Australian Border Force

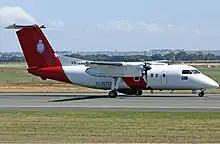
A contracted Surveillance Australia Dash 8 aircraft (Coast Guard).

Australian Border Force officer's law enforcement powers are primarily derived from the "Customs Act 1901 (Cth)" and the "Migration Act 1958 (Cth)" which empower officers to enforce Australian Customs and immigration laws. These laws empower officers to carry arms, conduct arrests and searches under specific circumstances, and allow officers to detain persons suspected of committing certain state and federal offenses or who are subject to a warrant when that person is in a designated place such as an Airport or Port. Australian Border Force officers do not enjoy the same level of law enforcement powers as members of the Australian Federal Police and are not considered constables at common law, however, many commonwealth laws provide additional powers to Australian Border Force officers including arrest and search powers. For example, the "Environment Protection and Biodiversity Conservation Act 1999", "Aviation Transport Security Act 2004" and the "Fisheries Management Act 1991" each confer additional search and arrest powers among other powers on Australian Border Force officers.